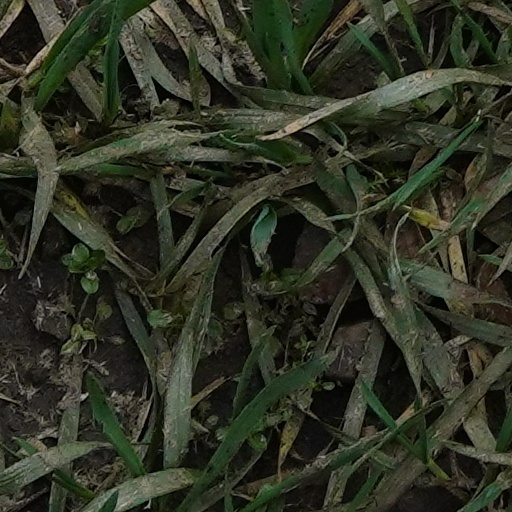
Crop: wheat